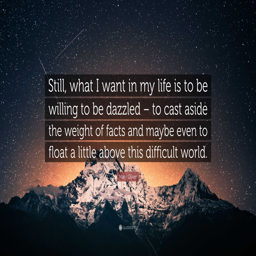
person , what i want in my life is to be willing to be dazzled -- to cast aside the weight of facts and maybe even to float a little above this difficult world .